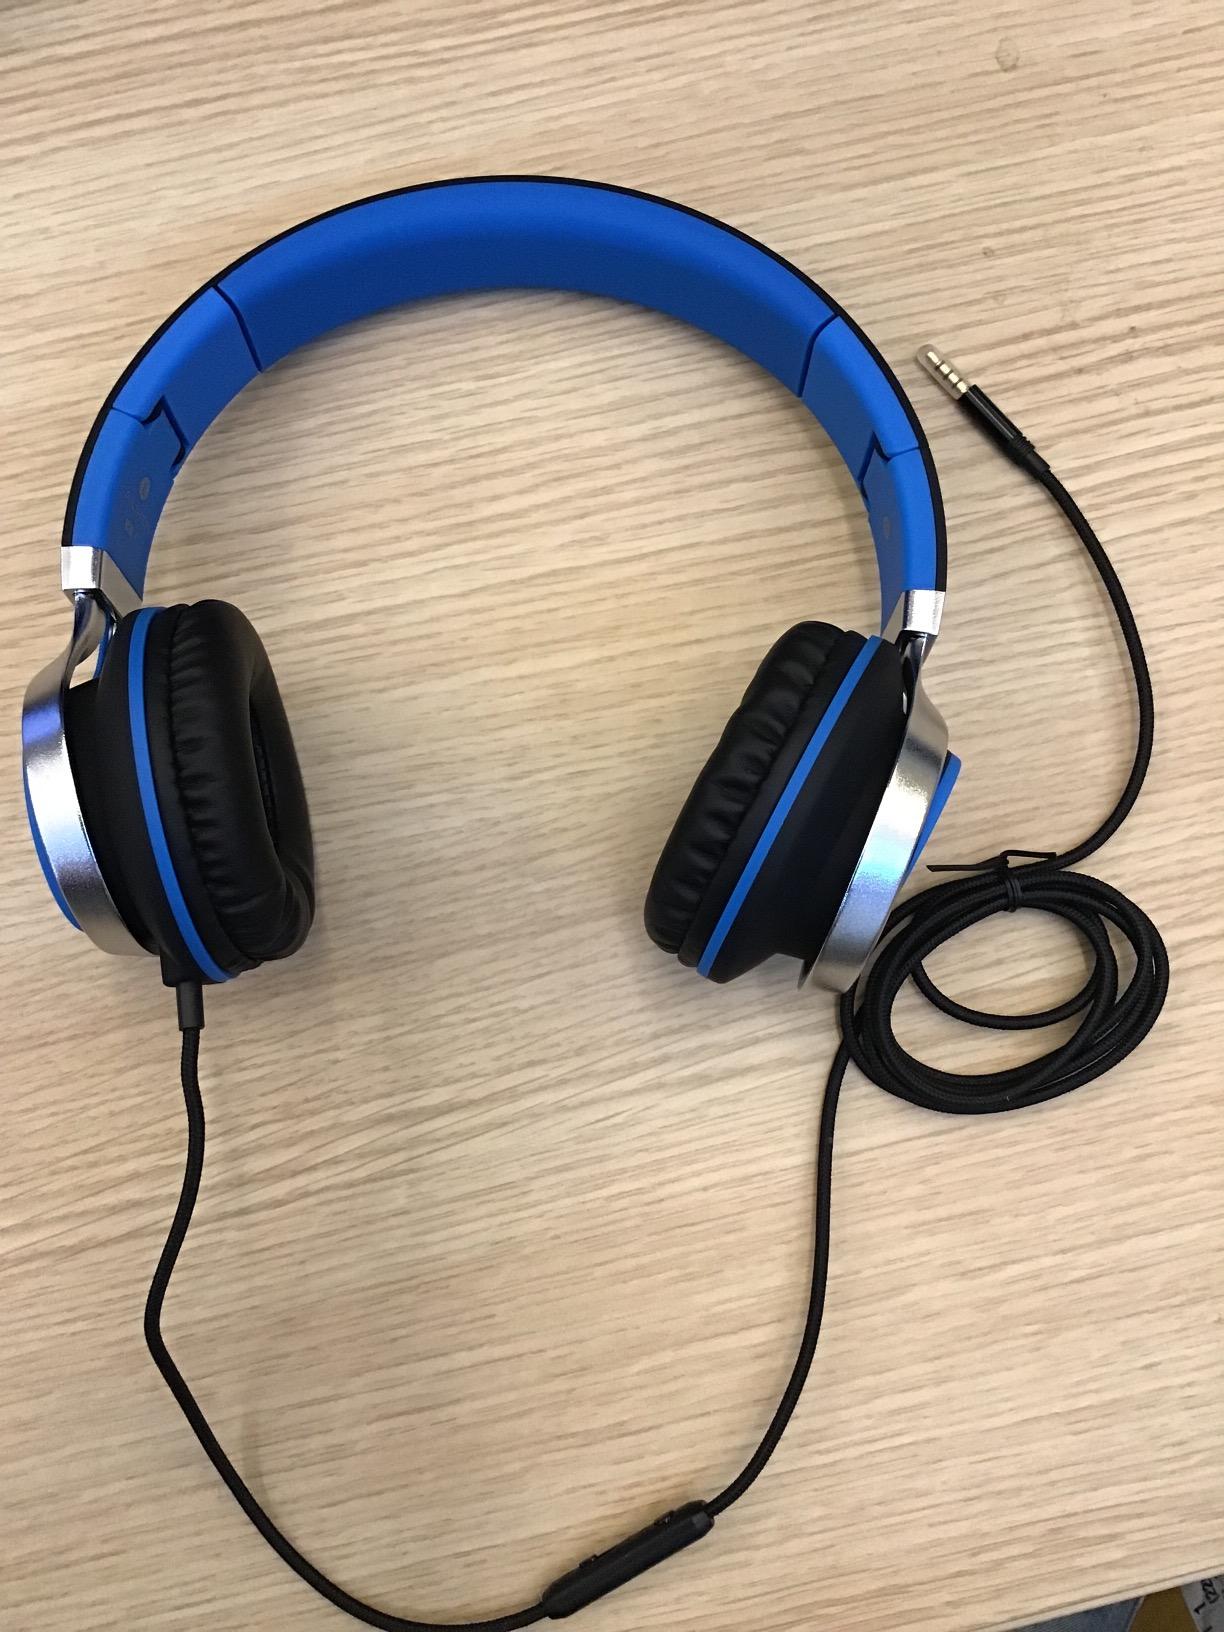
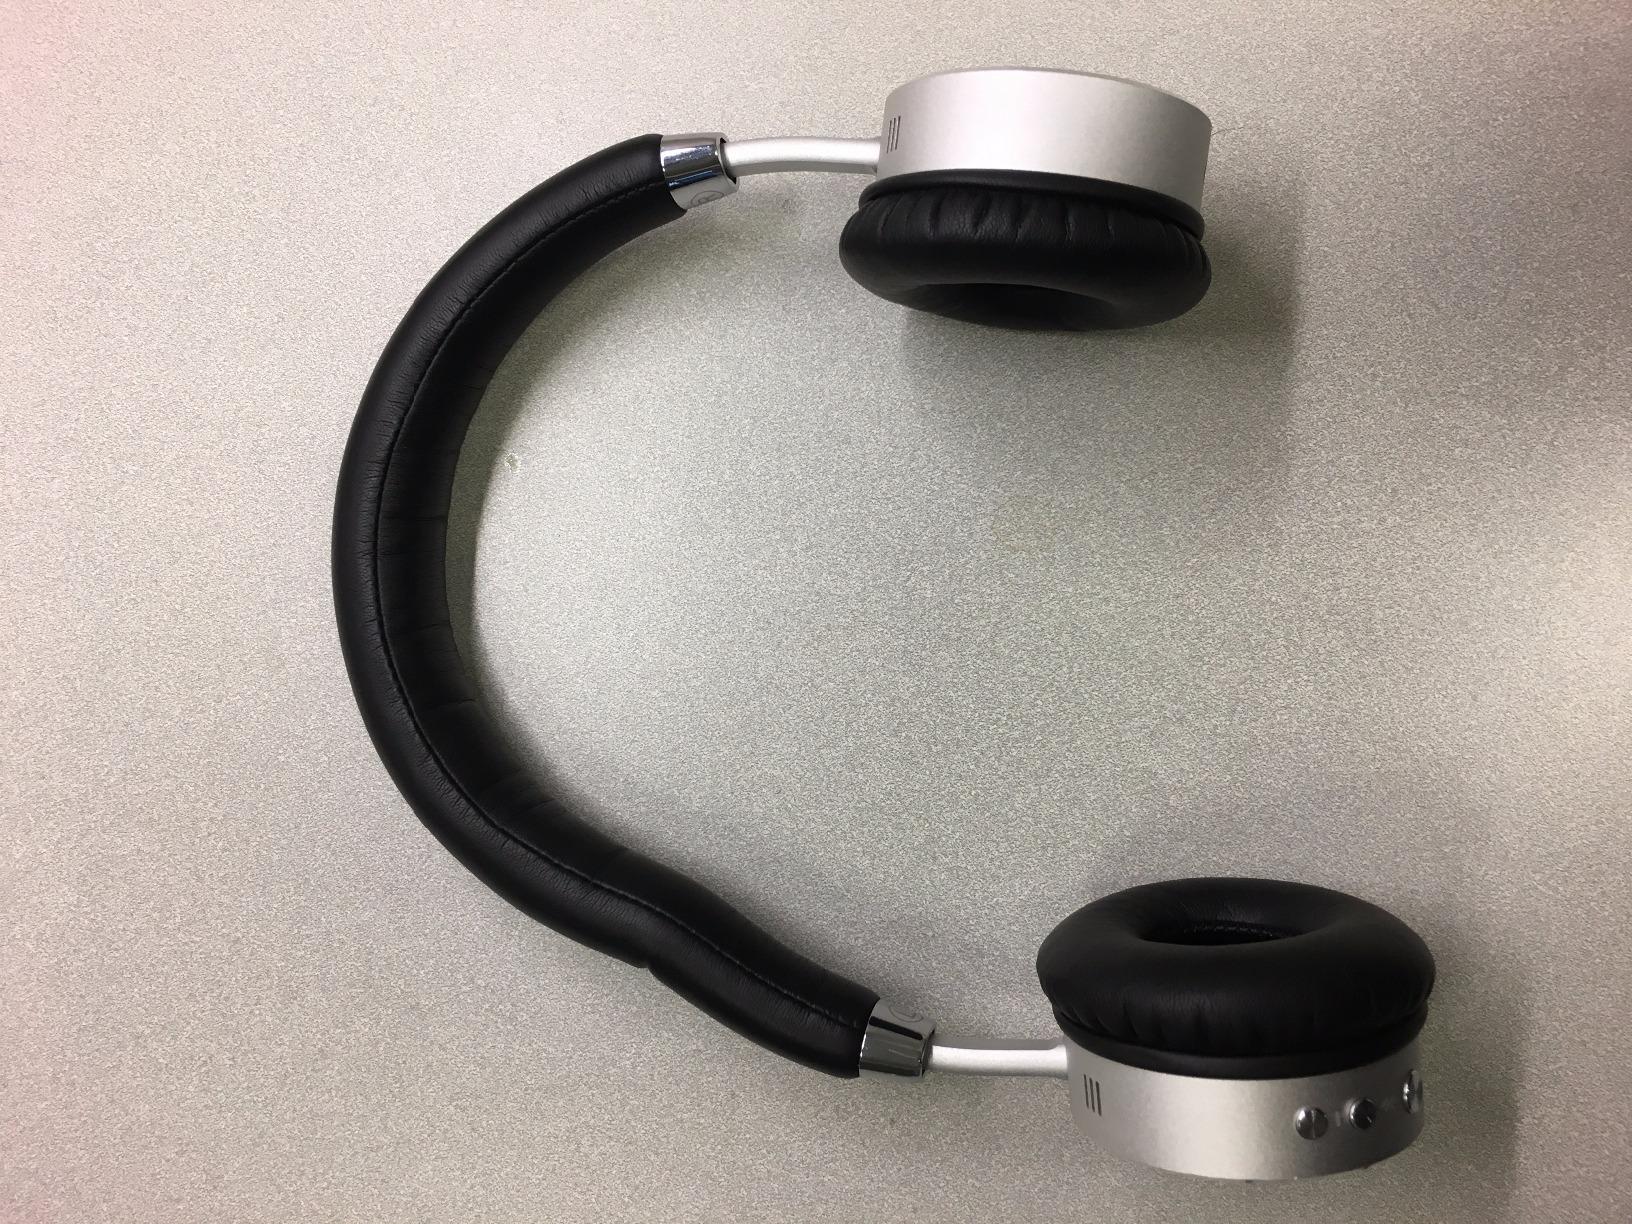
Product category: headphones
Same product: no